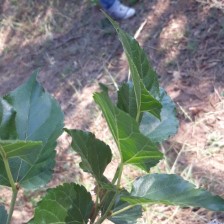
Variety: ChiangMai60